2011–12 NCAA Division I men's basketball season

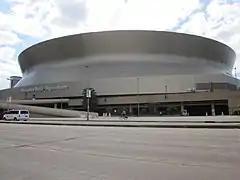
The Mercedes-Benz Superdome in New Orleans, Louisiana, hosted the NCAA men's Final Four. This was the same venue that hosted the BCS National Championship Game that same year.

For this list, a "major upset" is defined as a win by a team seeded 7 or more spots below its defeated opponent.